Köpinge Church

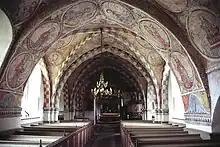
View of the interior and the medieval murals

The oldest parts of the present stone church are from the middle of the 12th century, but remains of an older, wooden church have been found in the church. The broad west tower, the nave, chancel and the apse are the oldest parts of the presently visible church. The apse of the church is unusual in that it is comparatively richly decorated with pilasters dividing it into several sections. In the 14th century, a church porch was added in front of the tower entrance, and the interior was rebuilt during the 15th century, when the presently visible vaults were constructed. In 1560 a north transept was added, and in 1796 a south transept was also constructed. Renovations were carried out during the 19th century, when among other things the windows were changed. In the 1950s a large scale restoration was made under the leadership of architect . The church was restored again in 2009–2010.